Maximilian I of Mexico

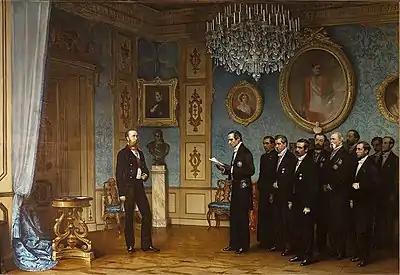
At Miramar castle the Mexican Delegation appoints Ferdinand Maximilian of Habsburg as Emperor of Mexico by Cesare Dell'Acqua (1864)

After gaining independence in 1821 Mexico had soon divided itself into liberal and conservative parties, the latter of which had a monarchist faction. The failed monarchy of Agustín I that saw him forced to abdicate, swearing to remain in exile, met its final demise when he returned to Mexico and was shot in 1824. Nonetheless, Conservatives continued to see monarchy as a viable option. Monarchist plans had most clearly been laid out in an 1840 essay by the statesman José María Gutiérrez de Estrada, which argued that after two decades of chaos, the republic had failed, and that a European prince ought to be invited to establish a Mexican throne. Such ideas received official interest during the presidency of Mariano Paredes and during the last presidency of Santa Anna, but by the late 1850s the liberals had appeared to have achieved a decisive victory through the promulgation of the Constitution of 1857, which constrained the powers of the Mexican Catholic Church and the Mexican Army, two traditional bastions of conservativism. Conservatives declared the Constitution null and void and formed a rival conservative government. The three-year civil war (1858–61) between liberals and conservatives was won by liberals on the battlefield. Conservatives regrouped after the defeat and sought external allies for their monarchist cause.